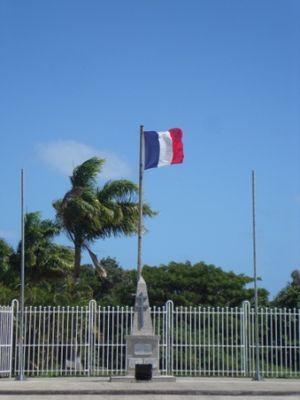
Monument aux morts dédié aux soldats de la Première Guerre mondiale (1914-1918)
Koumac est une commune française de Nouvelle-Calédonie, située dans la Province Nord, à environ 362 km de Nouméa soit 4 heures de route ou à 40 minutes d'avion ; sur la RT1, à 60 km au sud-est de Poum, à 160 km au nord-ouest de Voh, à 40 km au sud-ouest de Ouégoa et 70 de Pouébo.